Altleiningen Castle

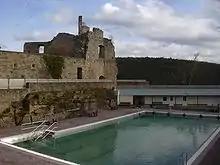
Swimming pool in the old moat and the ruins of the "palas"

In 1968 a youth hostel was integrated into the partially rebuilt castle. This was completely modernized between 1998 and 2000. As part of this renovation the castle was given a gable roof again; previously it had had a flat, 1960s-style roof. The great hall ("Rittersaal") is used as a dining room; another guest room is the "Burgschänke" pub with its summer terrace. The main moat has been converted into a public open air swimming pool.